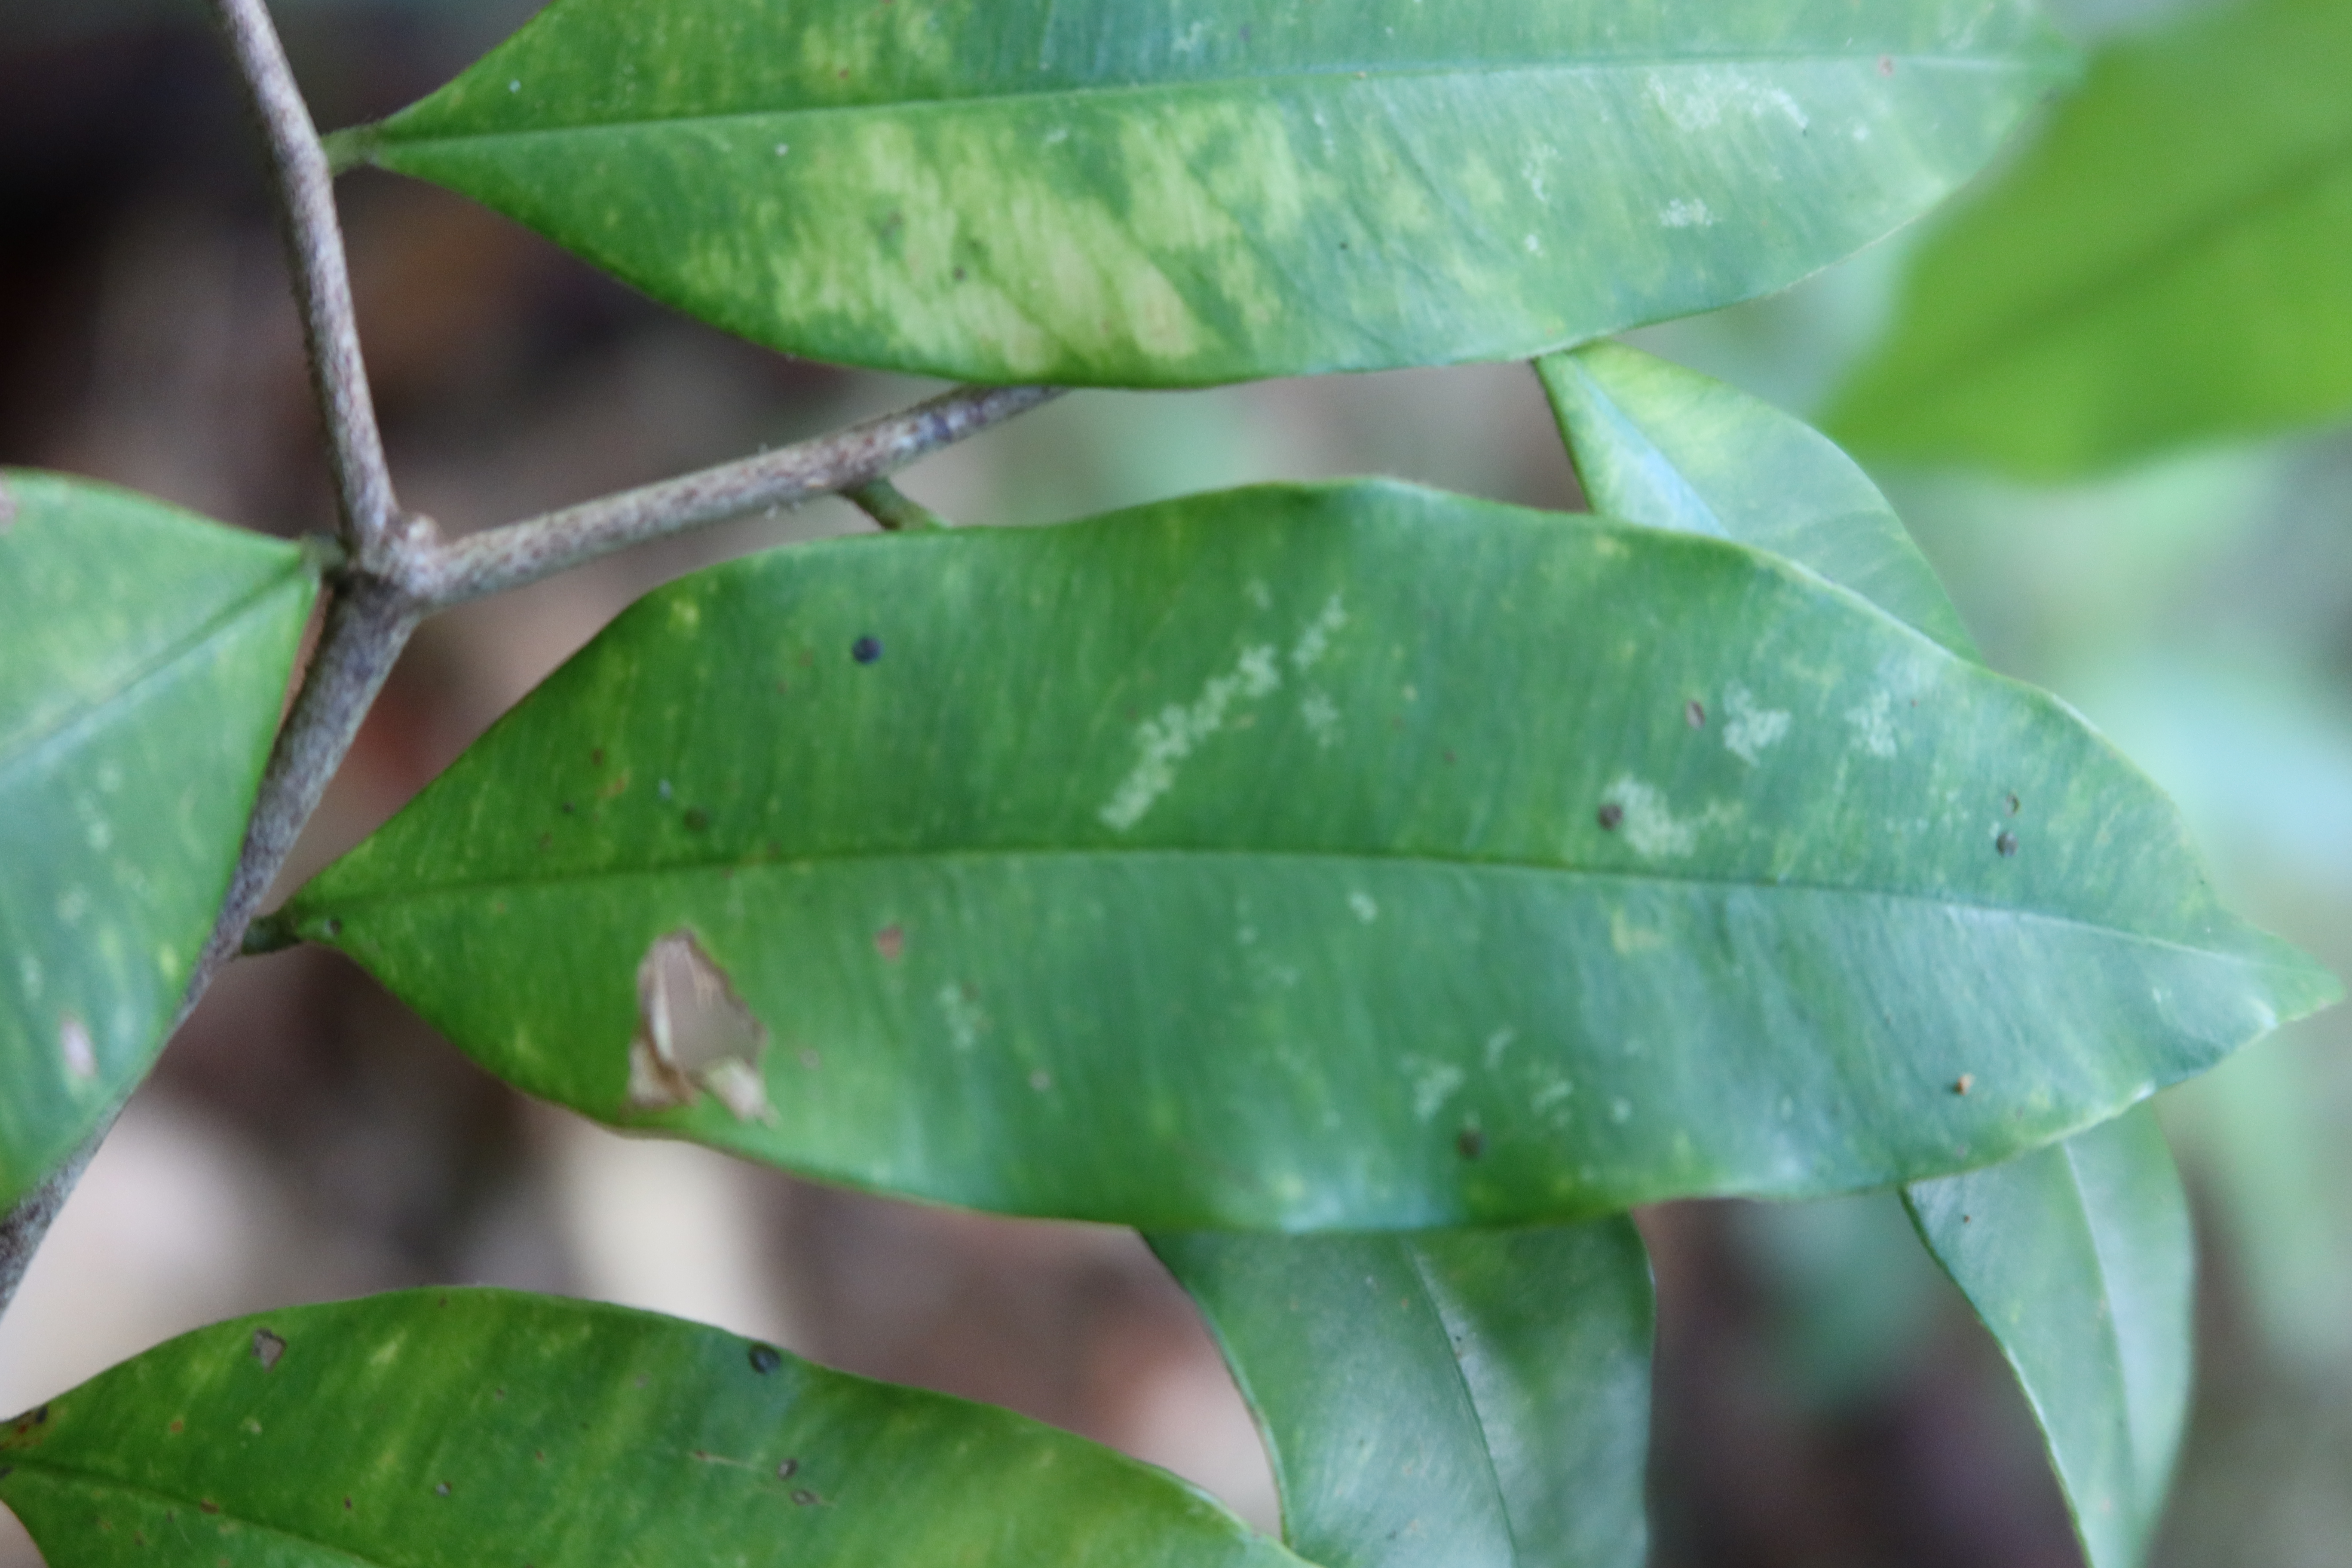
Label: Anthracnose